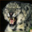
Label: leopard